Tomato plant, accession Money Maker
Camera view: horizontal (90 deg, fisheye); turntable rotation: 330 degrees
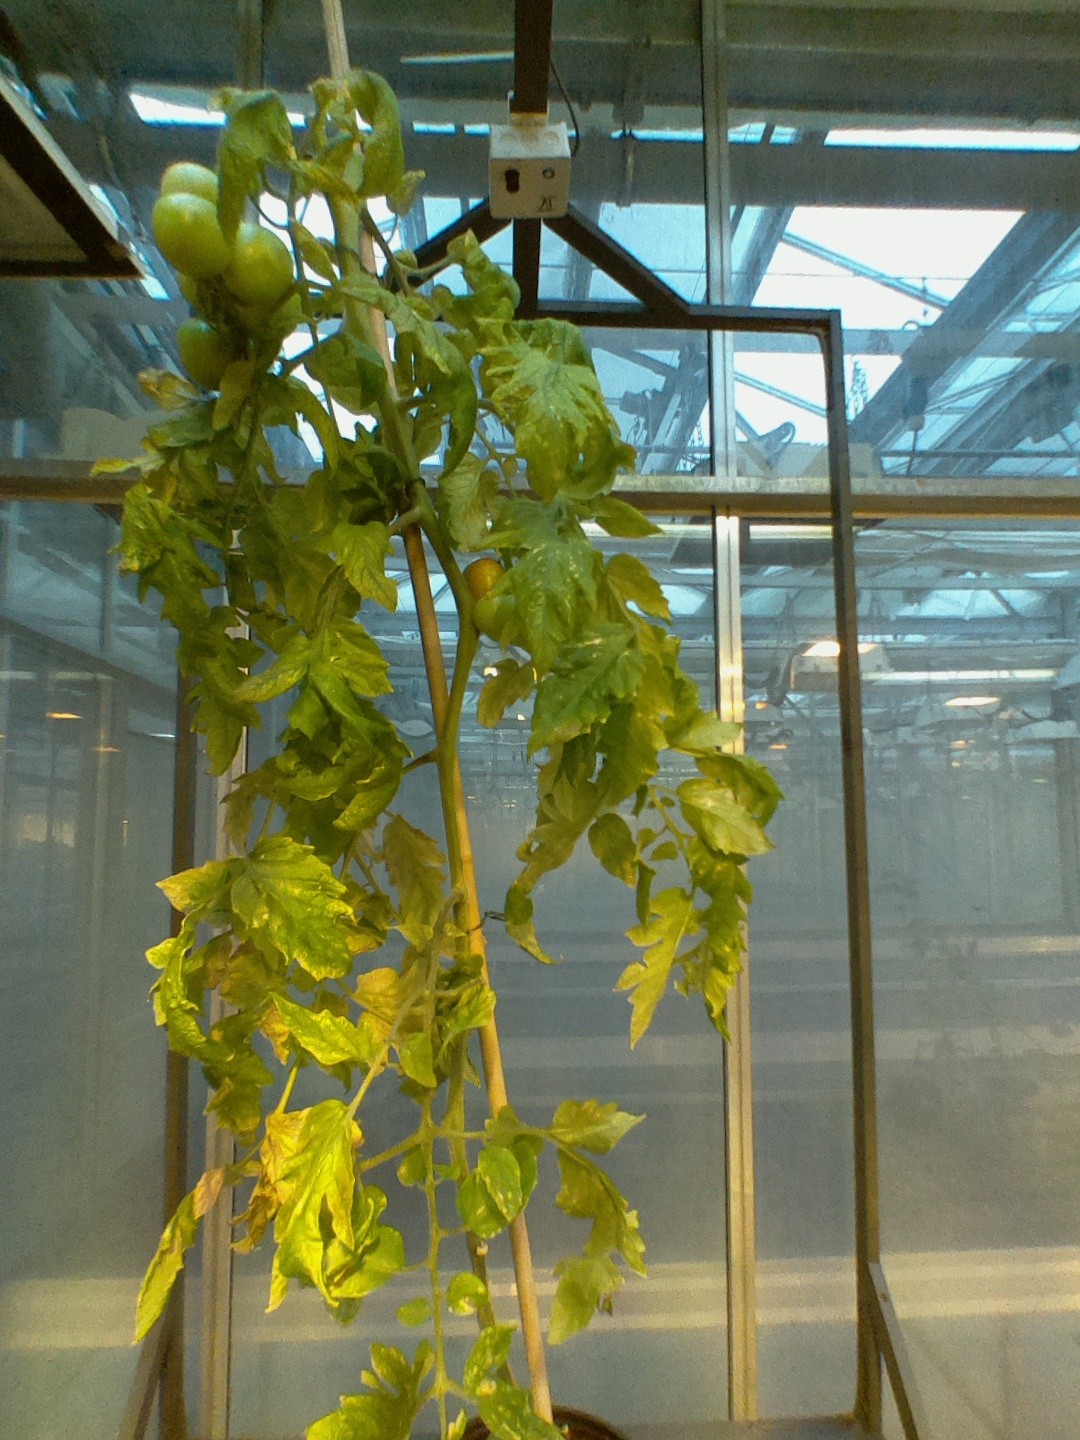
BBCH growth stage 79: 90% -100% of final fruit size